Croton Distributing Reservoir

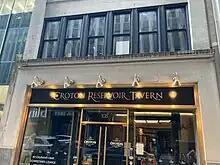
Croton Reservoir Tavern near Bryant Park referencing the reservoir’s history.

Subway commuters can see historical photographs showing the former reservoir. The display is located on the wall in the underground passageway that connects the Fifth Avenue station on the New York City Subway's IRT Flushing Line and the 42nd Street–Bryant Park station on the IND Sixth Avenue Line. A few years before the reservoir was torn down, there were two tablets affixed to the Reservoir. The inscription was: